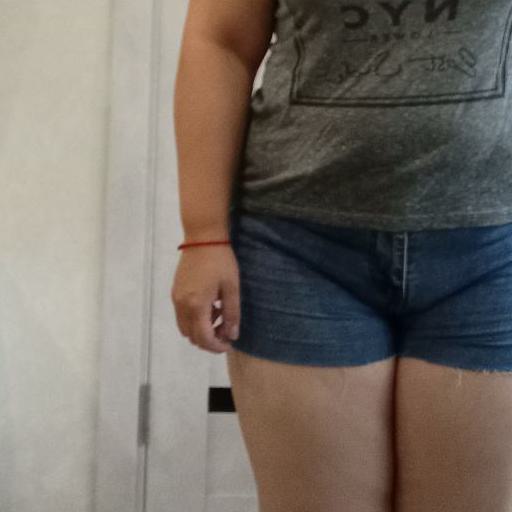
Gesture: no_gesture